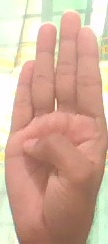
ASL sign: B